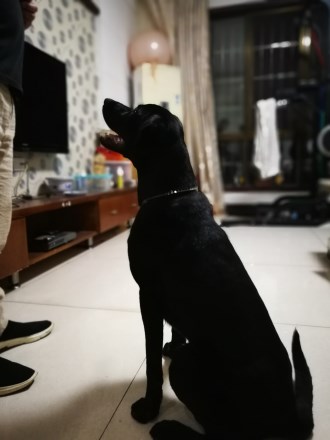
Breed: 3580-n000122-Labrador_retriever